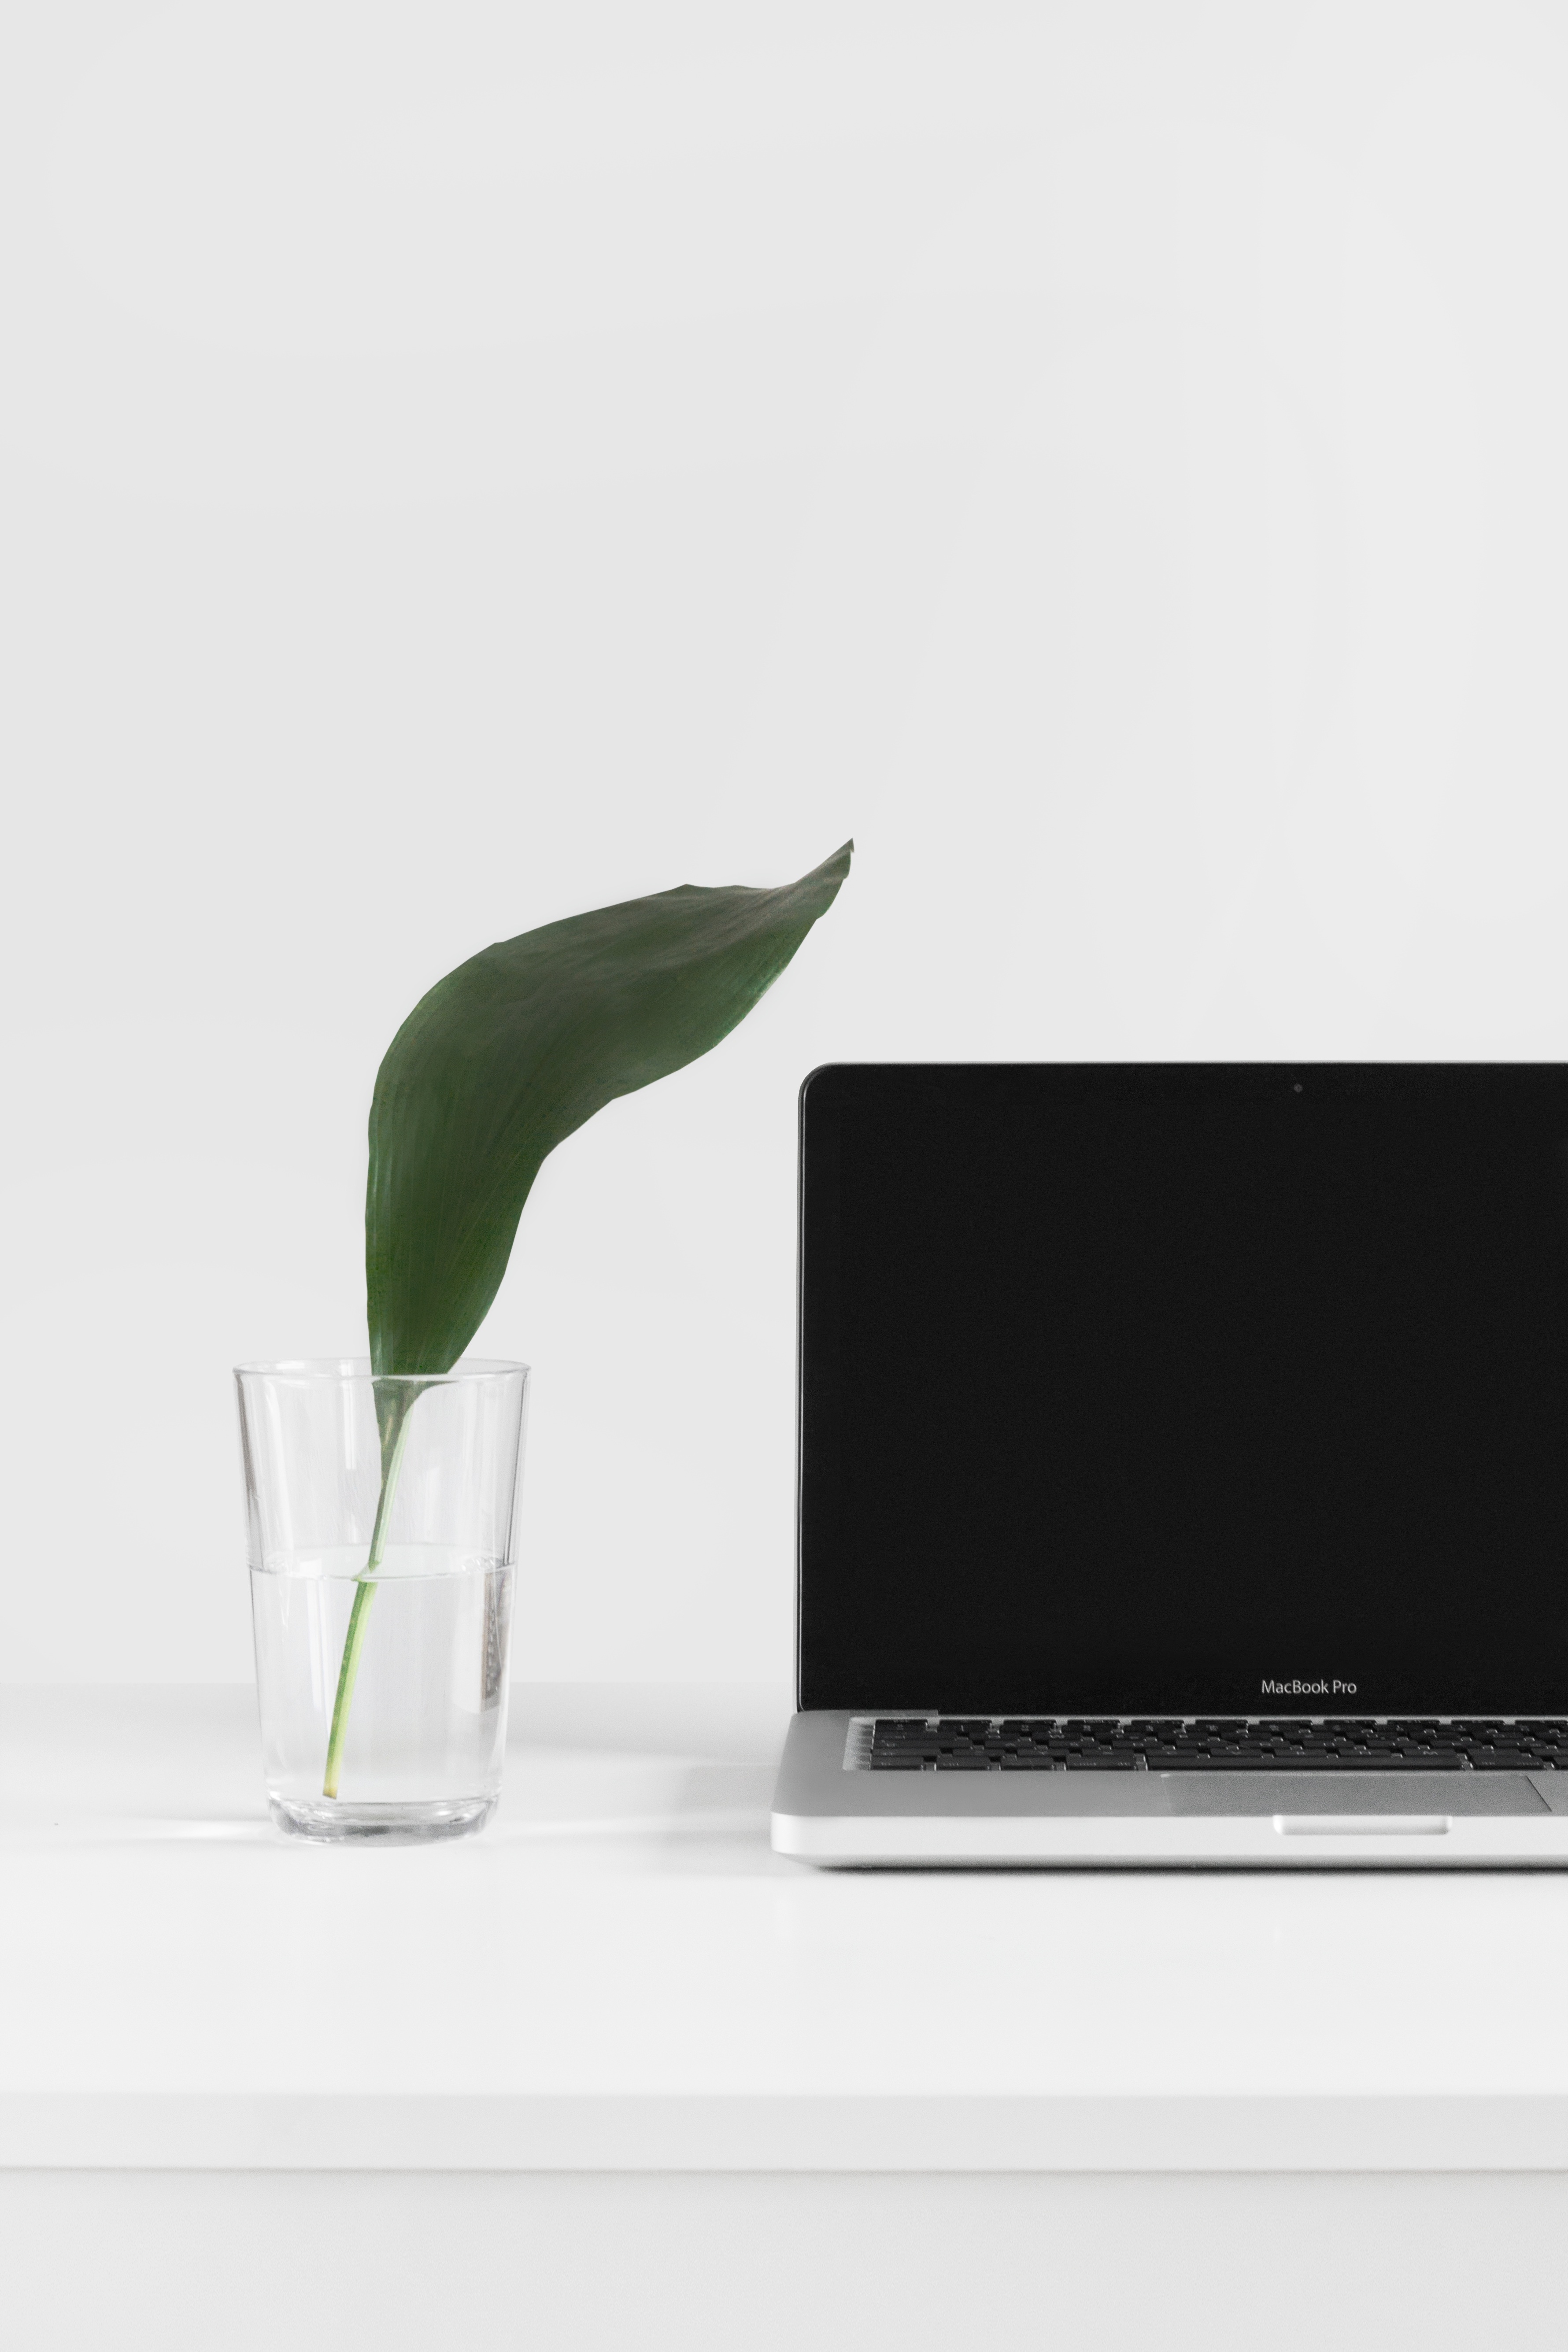
laptop, computer, table, white, leaf, glass, shelf, furniture, brand, design